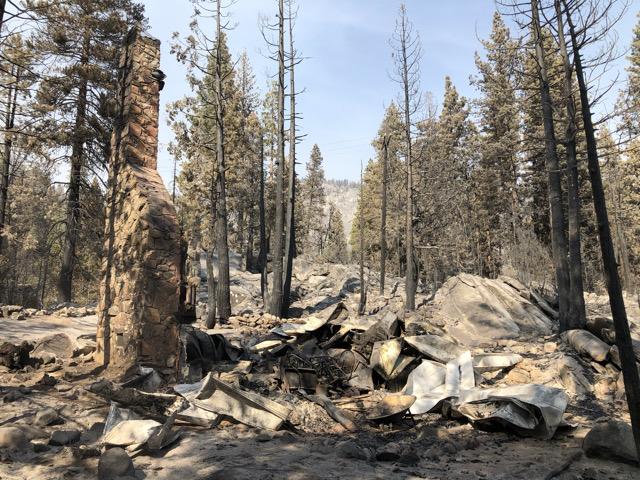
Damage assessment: destroyed